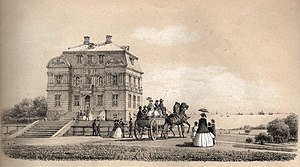
Eremitageslottet / Galleri
Eremitageslottet er et kongeligt lystslot i Jægersborg Dyrehave nord for København, beliggende på det højeste punkt på Eremitagesletten. Slottet blev opført af arkitekten Lauritz de Thurah fra 1734 til 1736 for Kong Christian 6. som et sted, hvor kongen under sine parforcejagter kunne holde taffel.